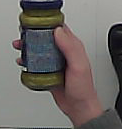
Product: barilla_pesto